Swindon railway station

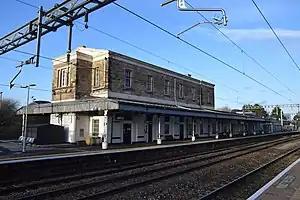
The station in 2022, following electrification

Swindon railway station is on the Great Western Main Line in South West England, serving the town of Swindon, Wiltshire. The station is down the line from the zero point at and lies between and . It is managed by Great Western Railway, which also operates all of the services from the station. It is the busiest station in Wiltshire, and the third busiest station in South West England.